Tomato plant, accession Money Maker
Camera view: horizontal (90 deg, fisheye); turntable rotation: 240 degrees
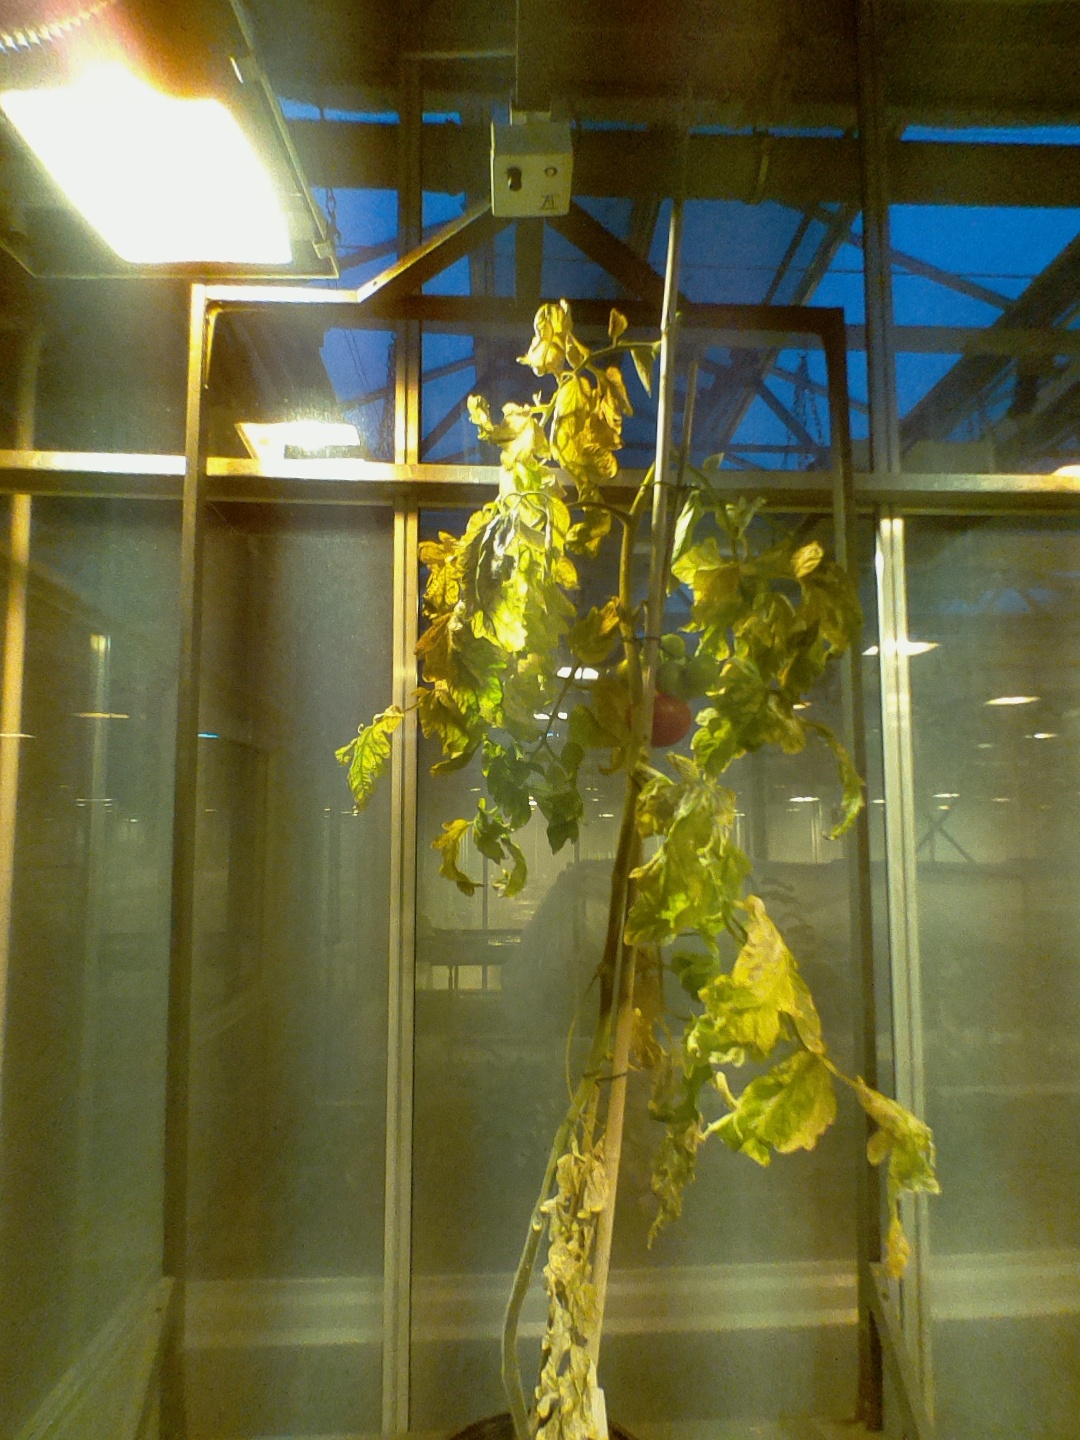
BBCH growth stage 81: 10%-20% of fruits show typical fully ripe color